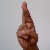
The image shows a hand gesture representing the letter 'R' in Indian Sign Language.